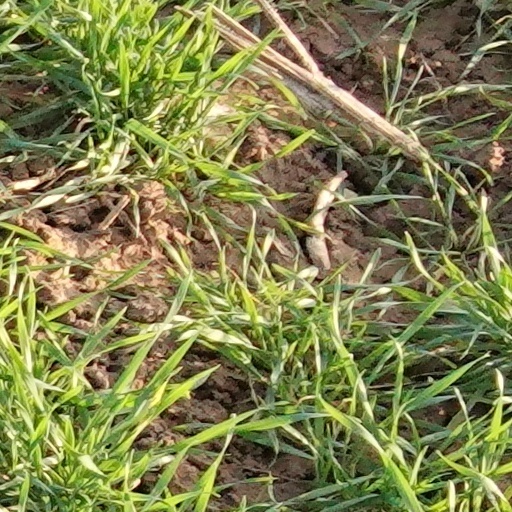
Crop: wheat